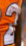
Number: 2